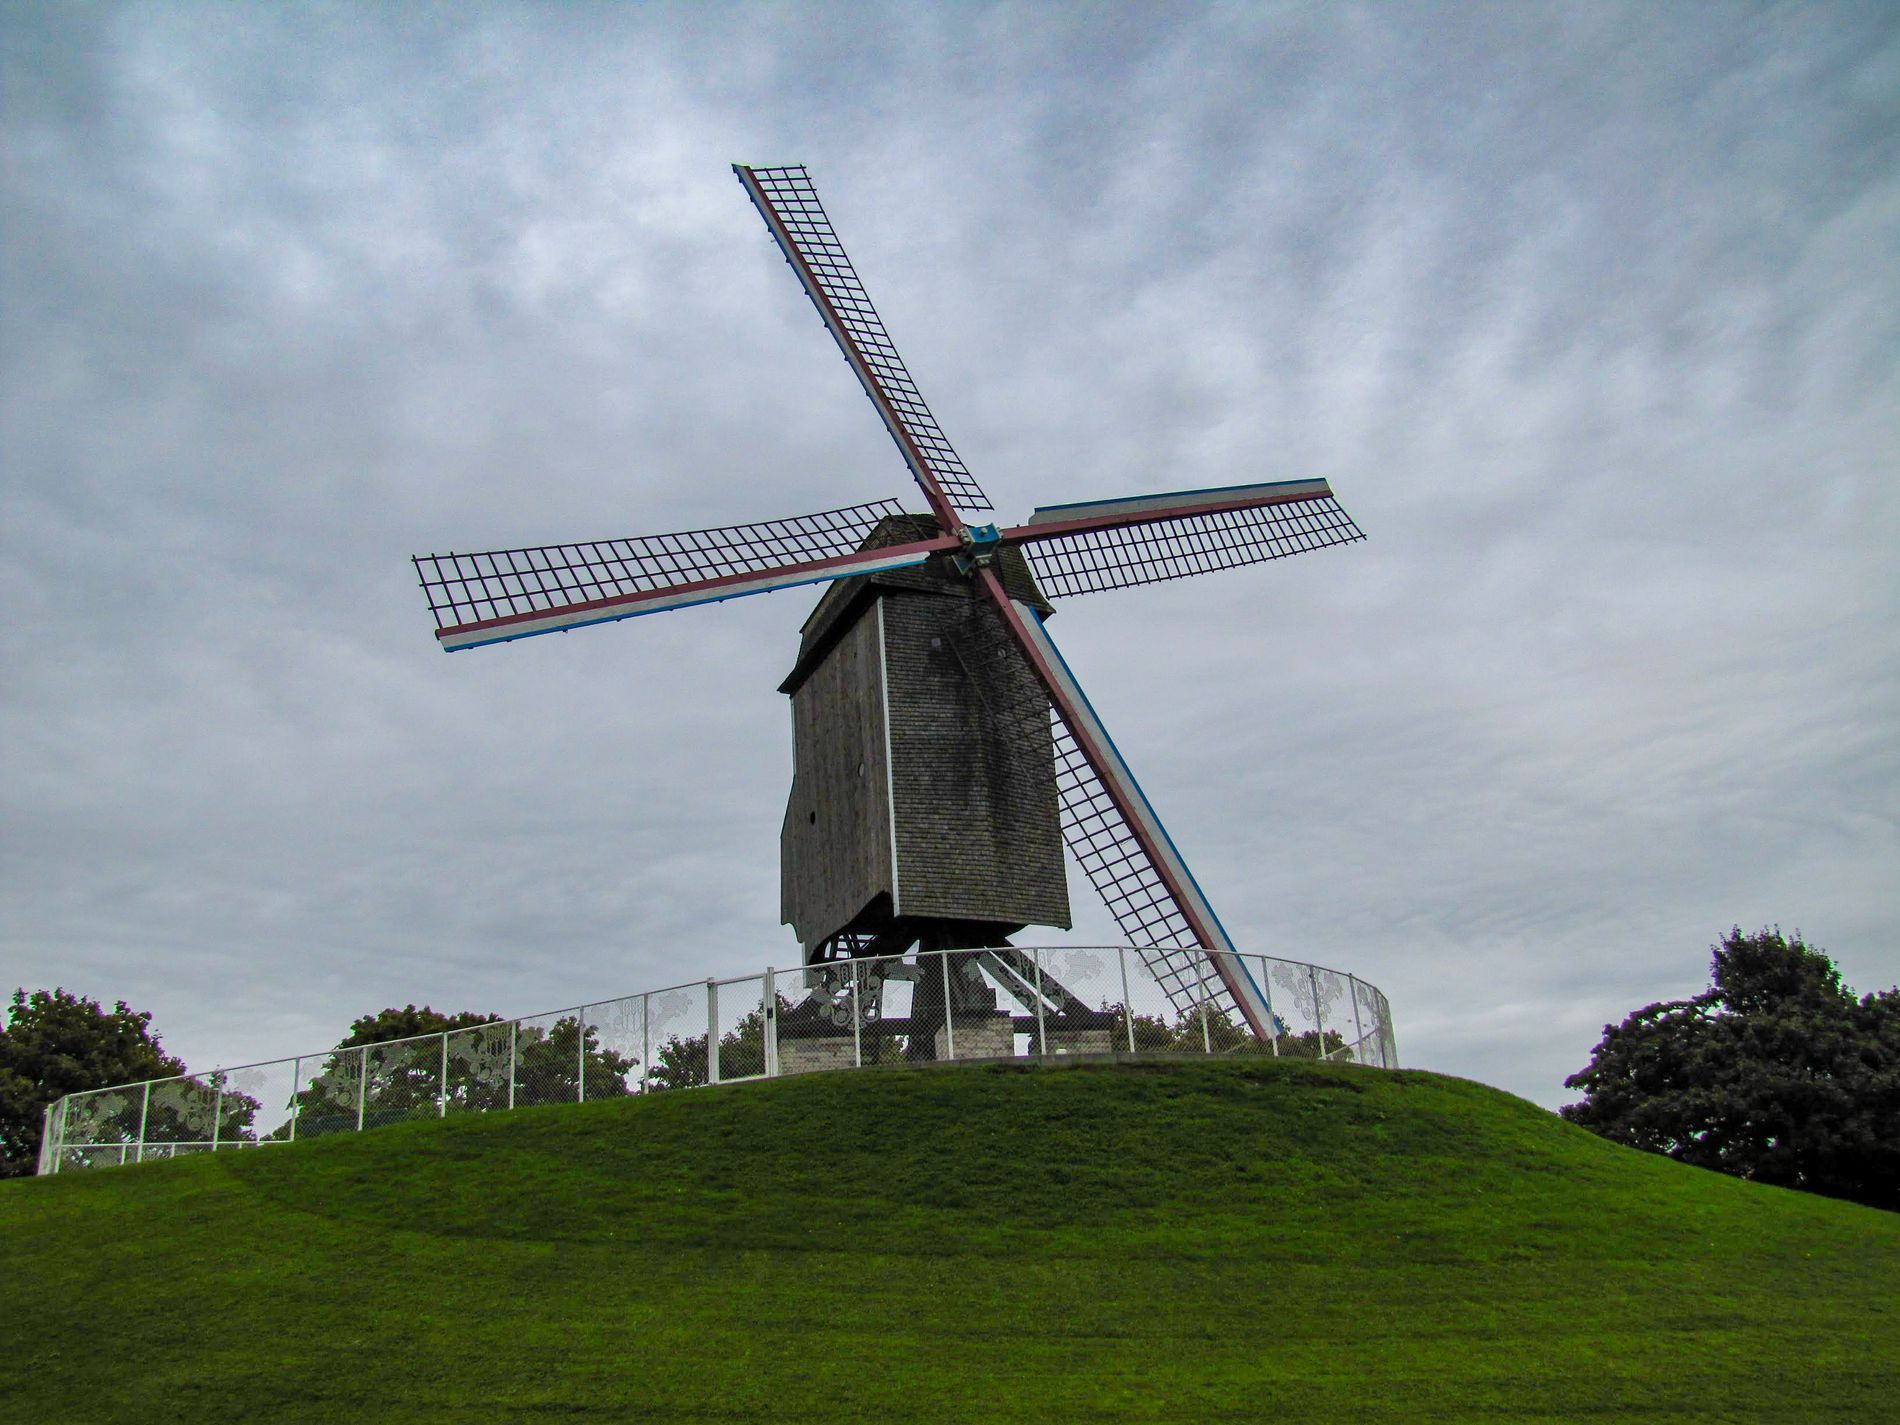
Windmill on the Hill
The photo shows a large windmill standing on top of a hill. There are no birds or feeders in the picture. The background has cloudy gray skies and some trees behind the hill. A white fence surrounds the windmill, giving it a protected look.
Low Angle. The shot captures a peaceful countryside scene. The windmill is the main subject, standing tall and still. The sky is cloudy, giving a calm and quiet mood to the image. The green grass on the hill is bright and clean. The trees around the hill add a natural touch. The overall feeling is calm and quiet.
Labels: Outdoors, Windmill, Engine, Machine, Motor, grass, fence, Tree, sky, hill
Camera: Canon Canon PowerShot SX20 IS
Lens: 5.0-100.0 mm
Aperture: F3.2
Exposure: 1/1250 sec
ISO: 80
Focal length: 5.0 mm